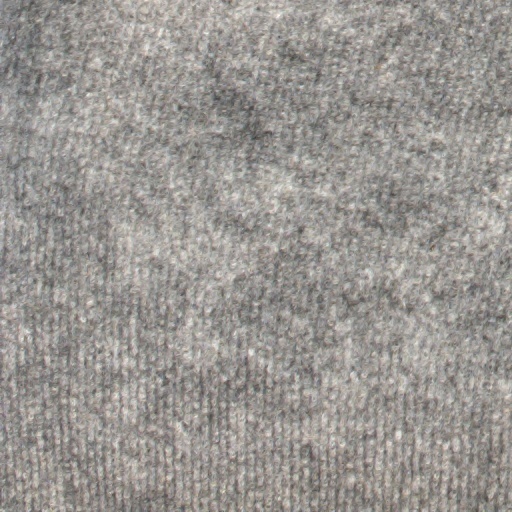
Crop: wheat